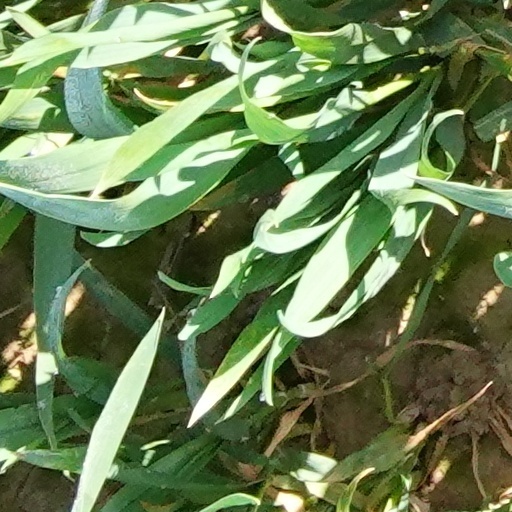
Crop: wheat